Mostafa Kavakebian

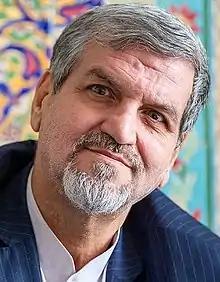
Kavakebian in 2021

Mostafa Kavakebian (born 18 March 1963) is an Iranian reformist politician who was the representative of Tehran in the Parliament of Iran, from 2016 to 2020. He has formerly represented Semnan and Mehdishahr in the parliament from 2008 until 2012. He registered for president of Iran in the 2024 presidential election but was rejected by the Guardian Council.